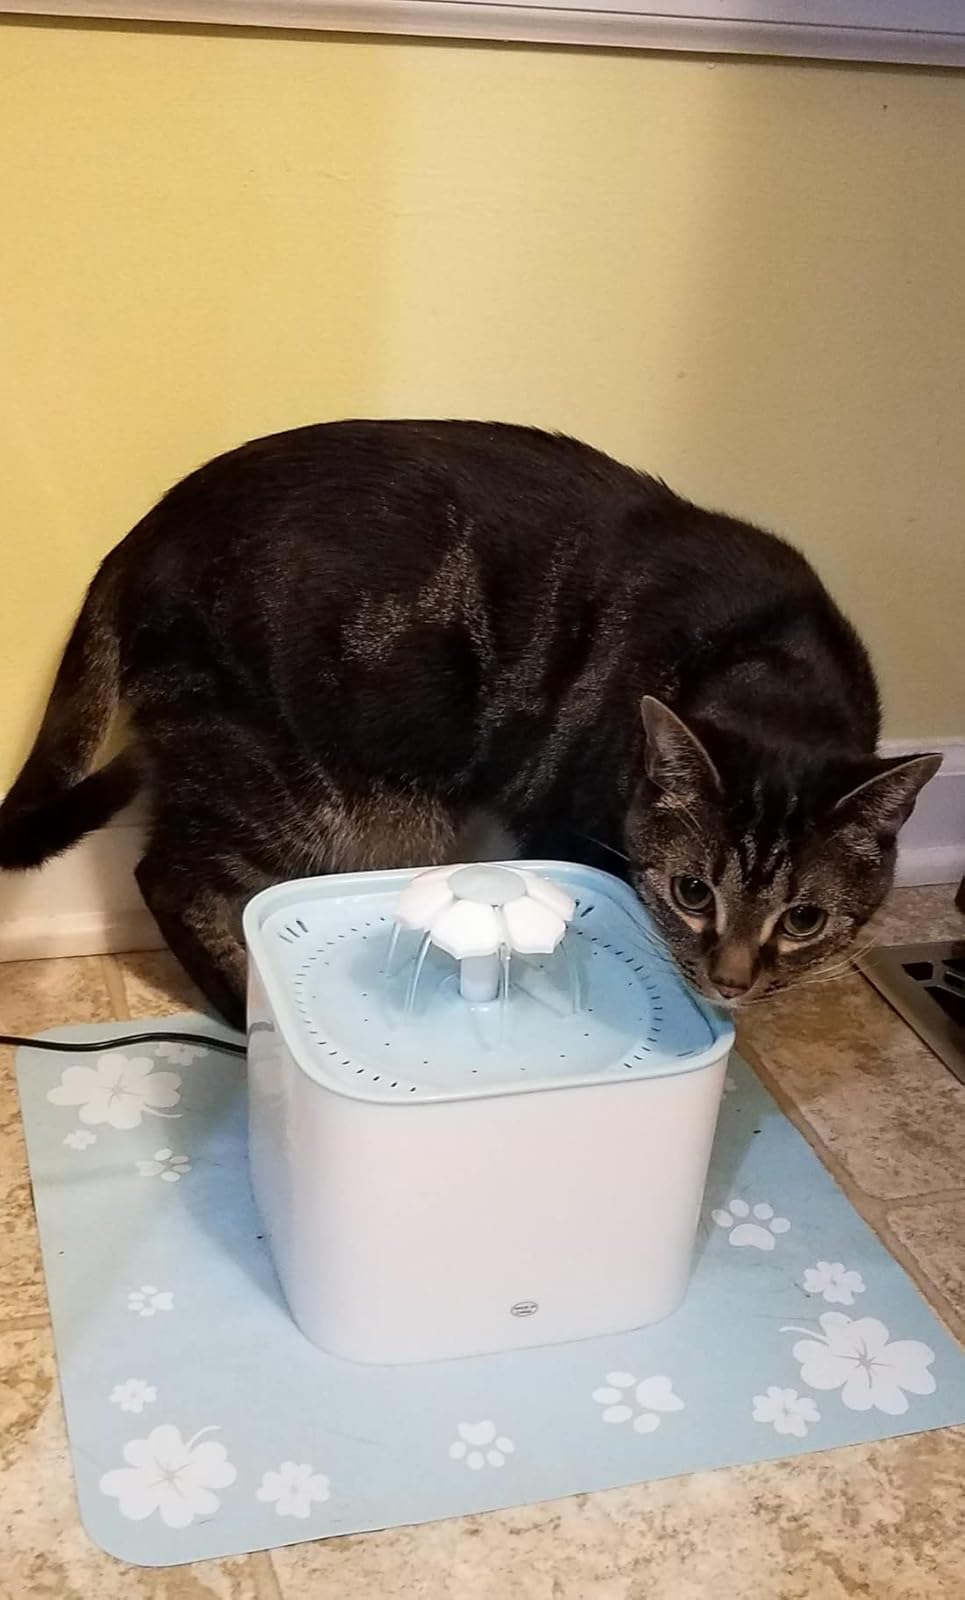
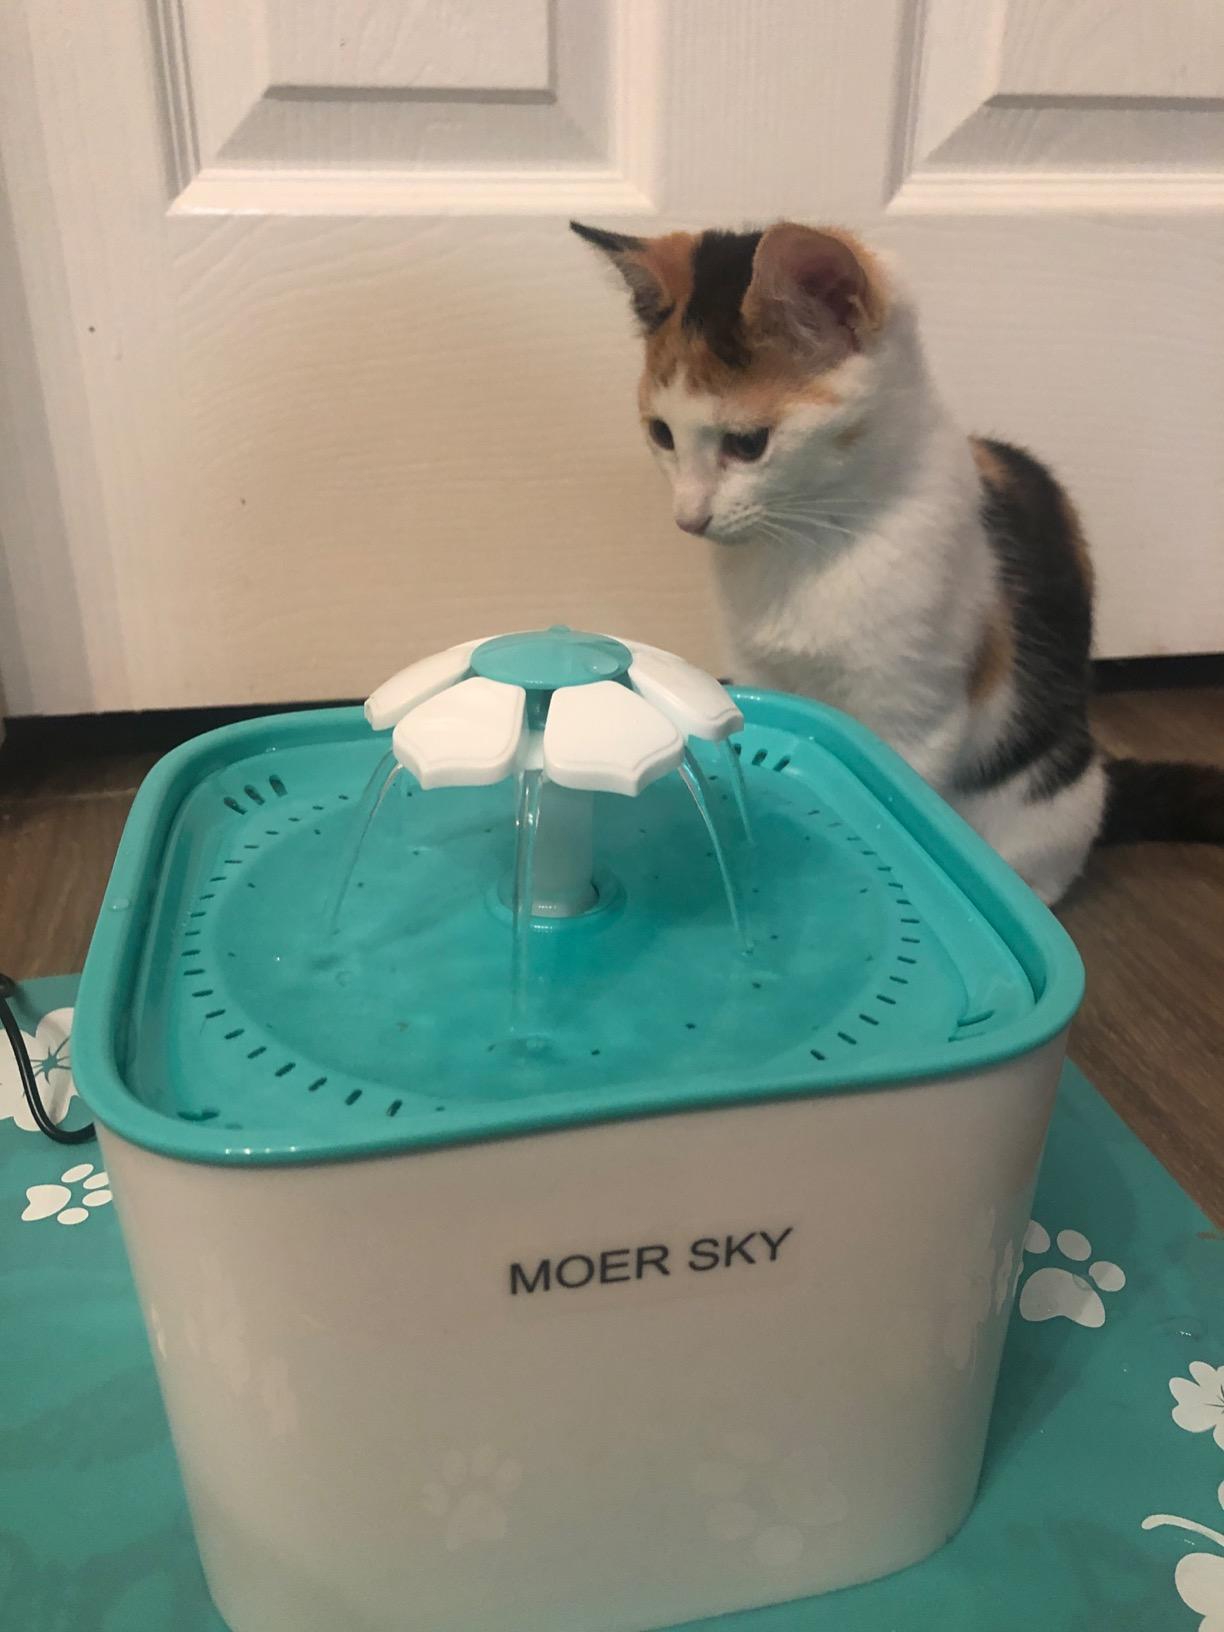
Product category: items_bowl
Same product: no